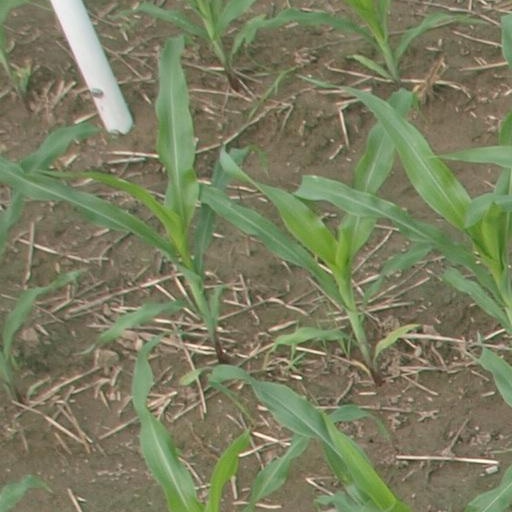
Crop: maize; corn